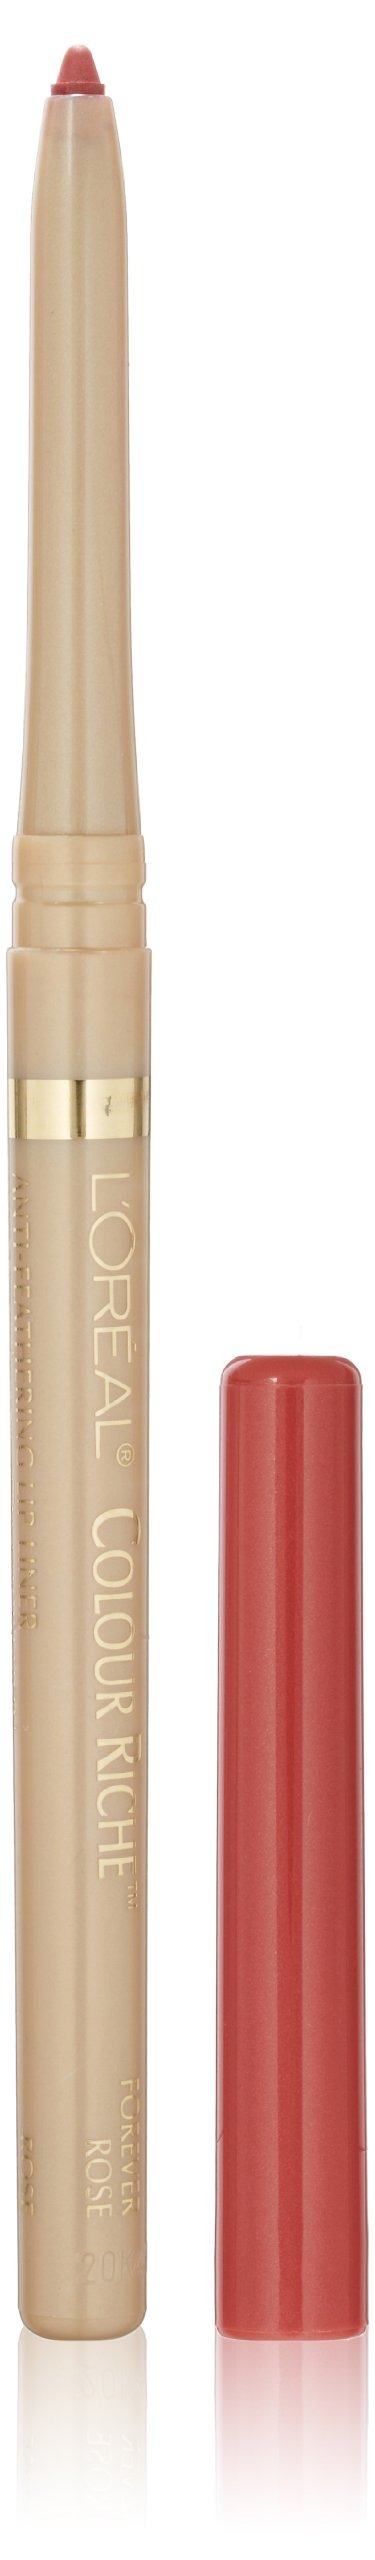
Item Name: L'Oréal Paris Colour Riche Lip Liner, Forever Rose, 0.007 oz.
Bullet Point 1: A creamy lip liner to perfectly define lips
Bullet Point 2: Infused with Omega 3 and Vitamin E
Bullet Point 3: Use for contouring lips
Bullet Point 4: Use to create full lips
Value: 1.0
Unit: Count

Price: 8.635